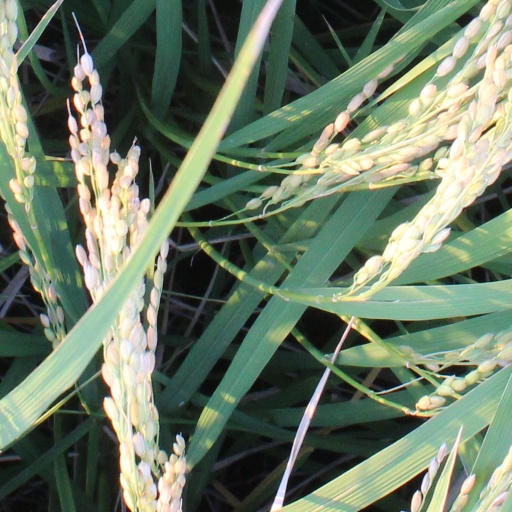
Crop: rice